Voigtländer

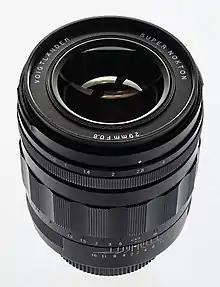
Super Nokton 29 mm f/0.8

Over the next three decades, Voigtländer became a technology leader and the first manufacturer to introduce several new photographic products that later became commonplace. These include the first zoom lens for 35 mm still photography (36–82/2.8 "Zoomar") in 1959 and the first 35 mm compact camera with built-in electronic flash (Vitrona) in 1965.